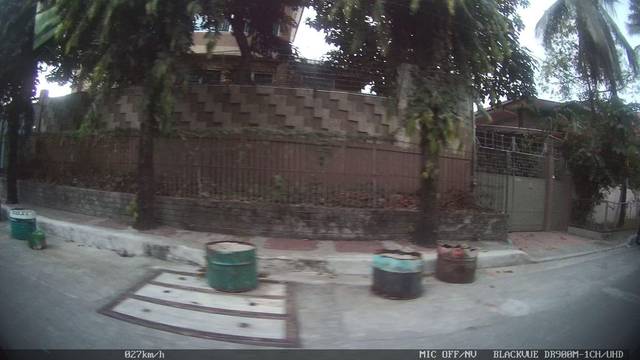
Region: Philippines
Coordinates: 14.612, 121.019